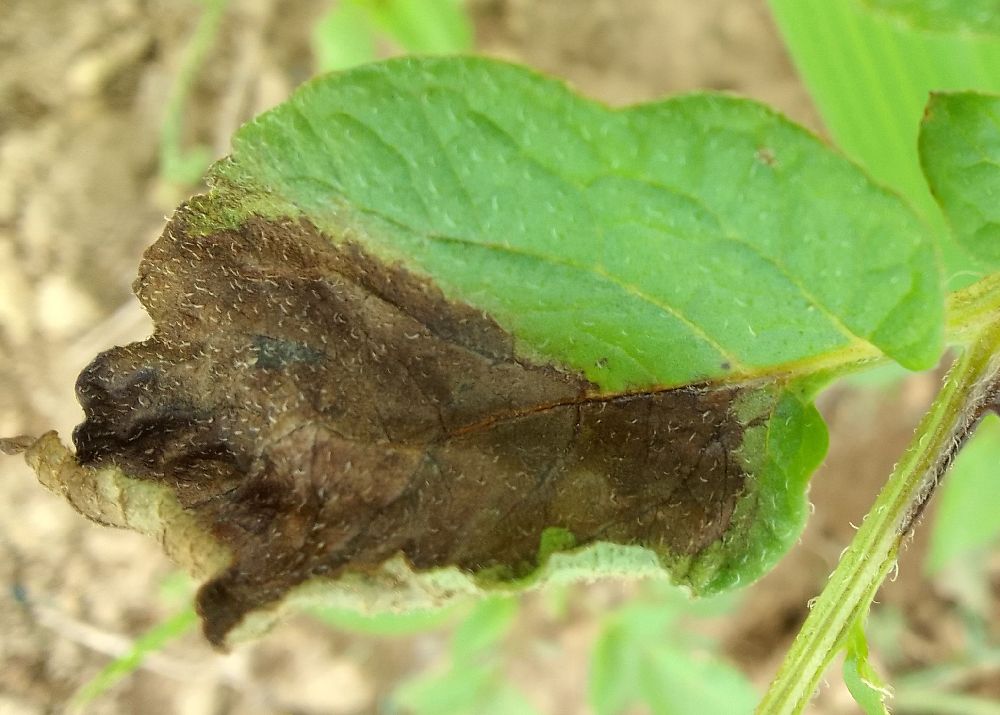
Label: Late blight